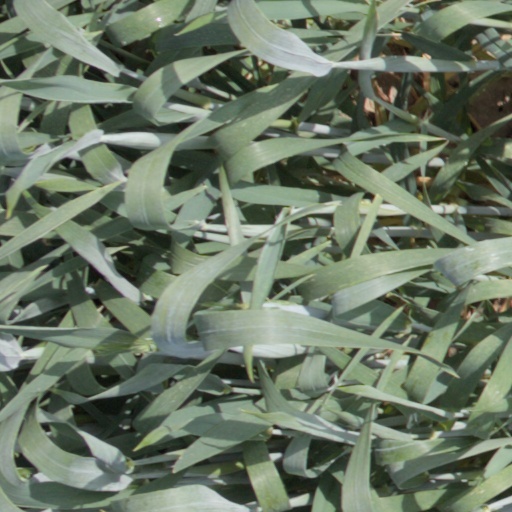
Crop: wheat